Sally Rowley

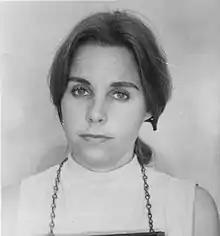
Rowley's 1961 mugshot

Sara Jane "Sally" Rowley (October 20, 1931 – May 14, 2020) was an American jewelry-maker and civil rights activist.